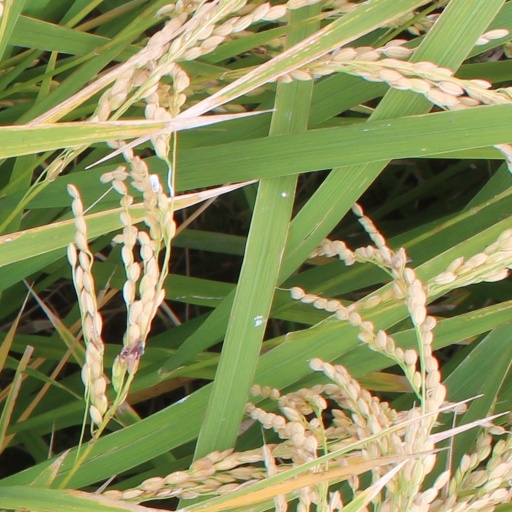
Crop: rice